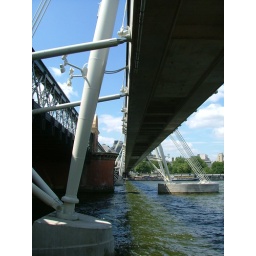
Old and new bridges cross the Thames side by side. Indeed the new bridge is attached to the old railway bridge.